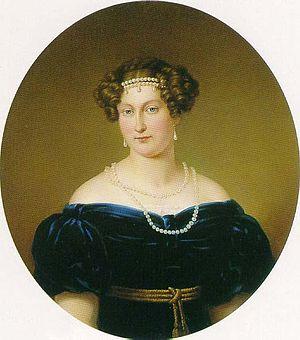
La princesse Antoinette de Saxe-Cobourg-Saalfeld était une princesse allemande de la Maison de Wettin. Par mariage, elle était duchesse de Wurtemberg. Par son fils aîné survivant, elle est l'aïeule de la Maison de Wurtemberg.